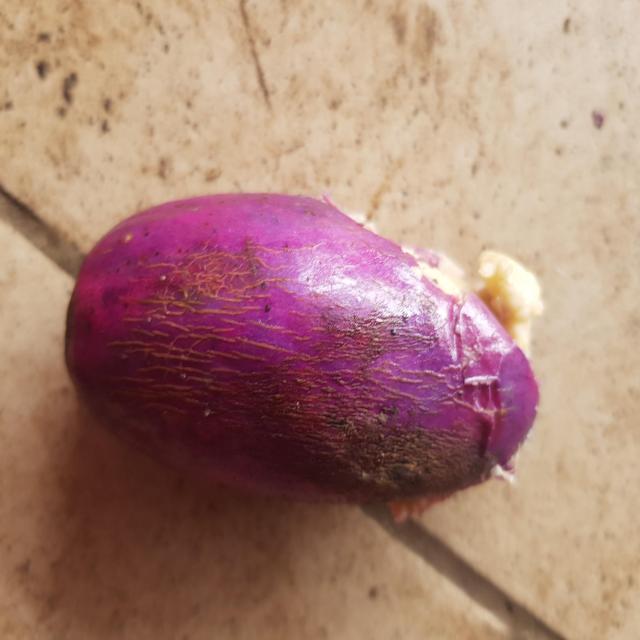
Plum grade: rotten